Frederick Converse Beach

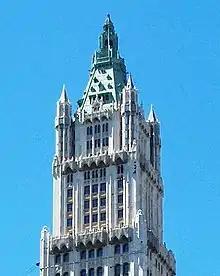
Woolworth Building, 1915, seat of "Scientific American" offices

Frederick Converse Beach was born on March 27, 1848, in Brooklyn, New York, to Alfred Ely Beach, builder of New York's first subway. His grandfather was Moses Yale Beach, publisher of the "New York Sun", and his uncle was Moses Sperry Beach, publisher of the "Boston Daily Times". His other uncle William Yale Beach was a banker and real estate developer, and his cousin Charles Yale Beach was a manufacturer and real estate investor. Frederick's son was Stanley Yale Beach, an aviation pioneer, and the Beaches were all members of the Yale family.